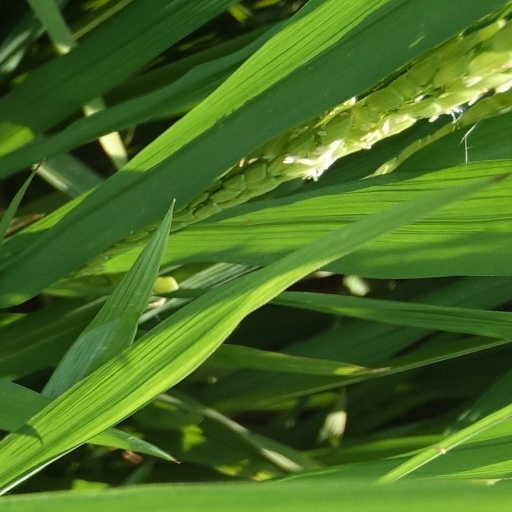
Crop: rice